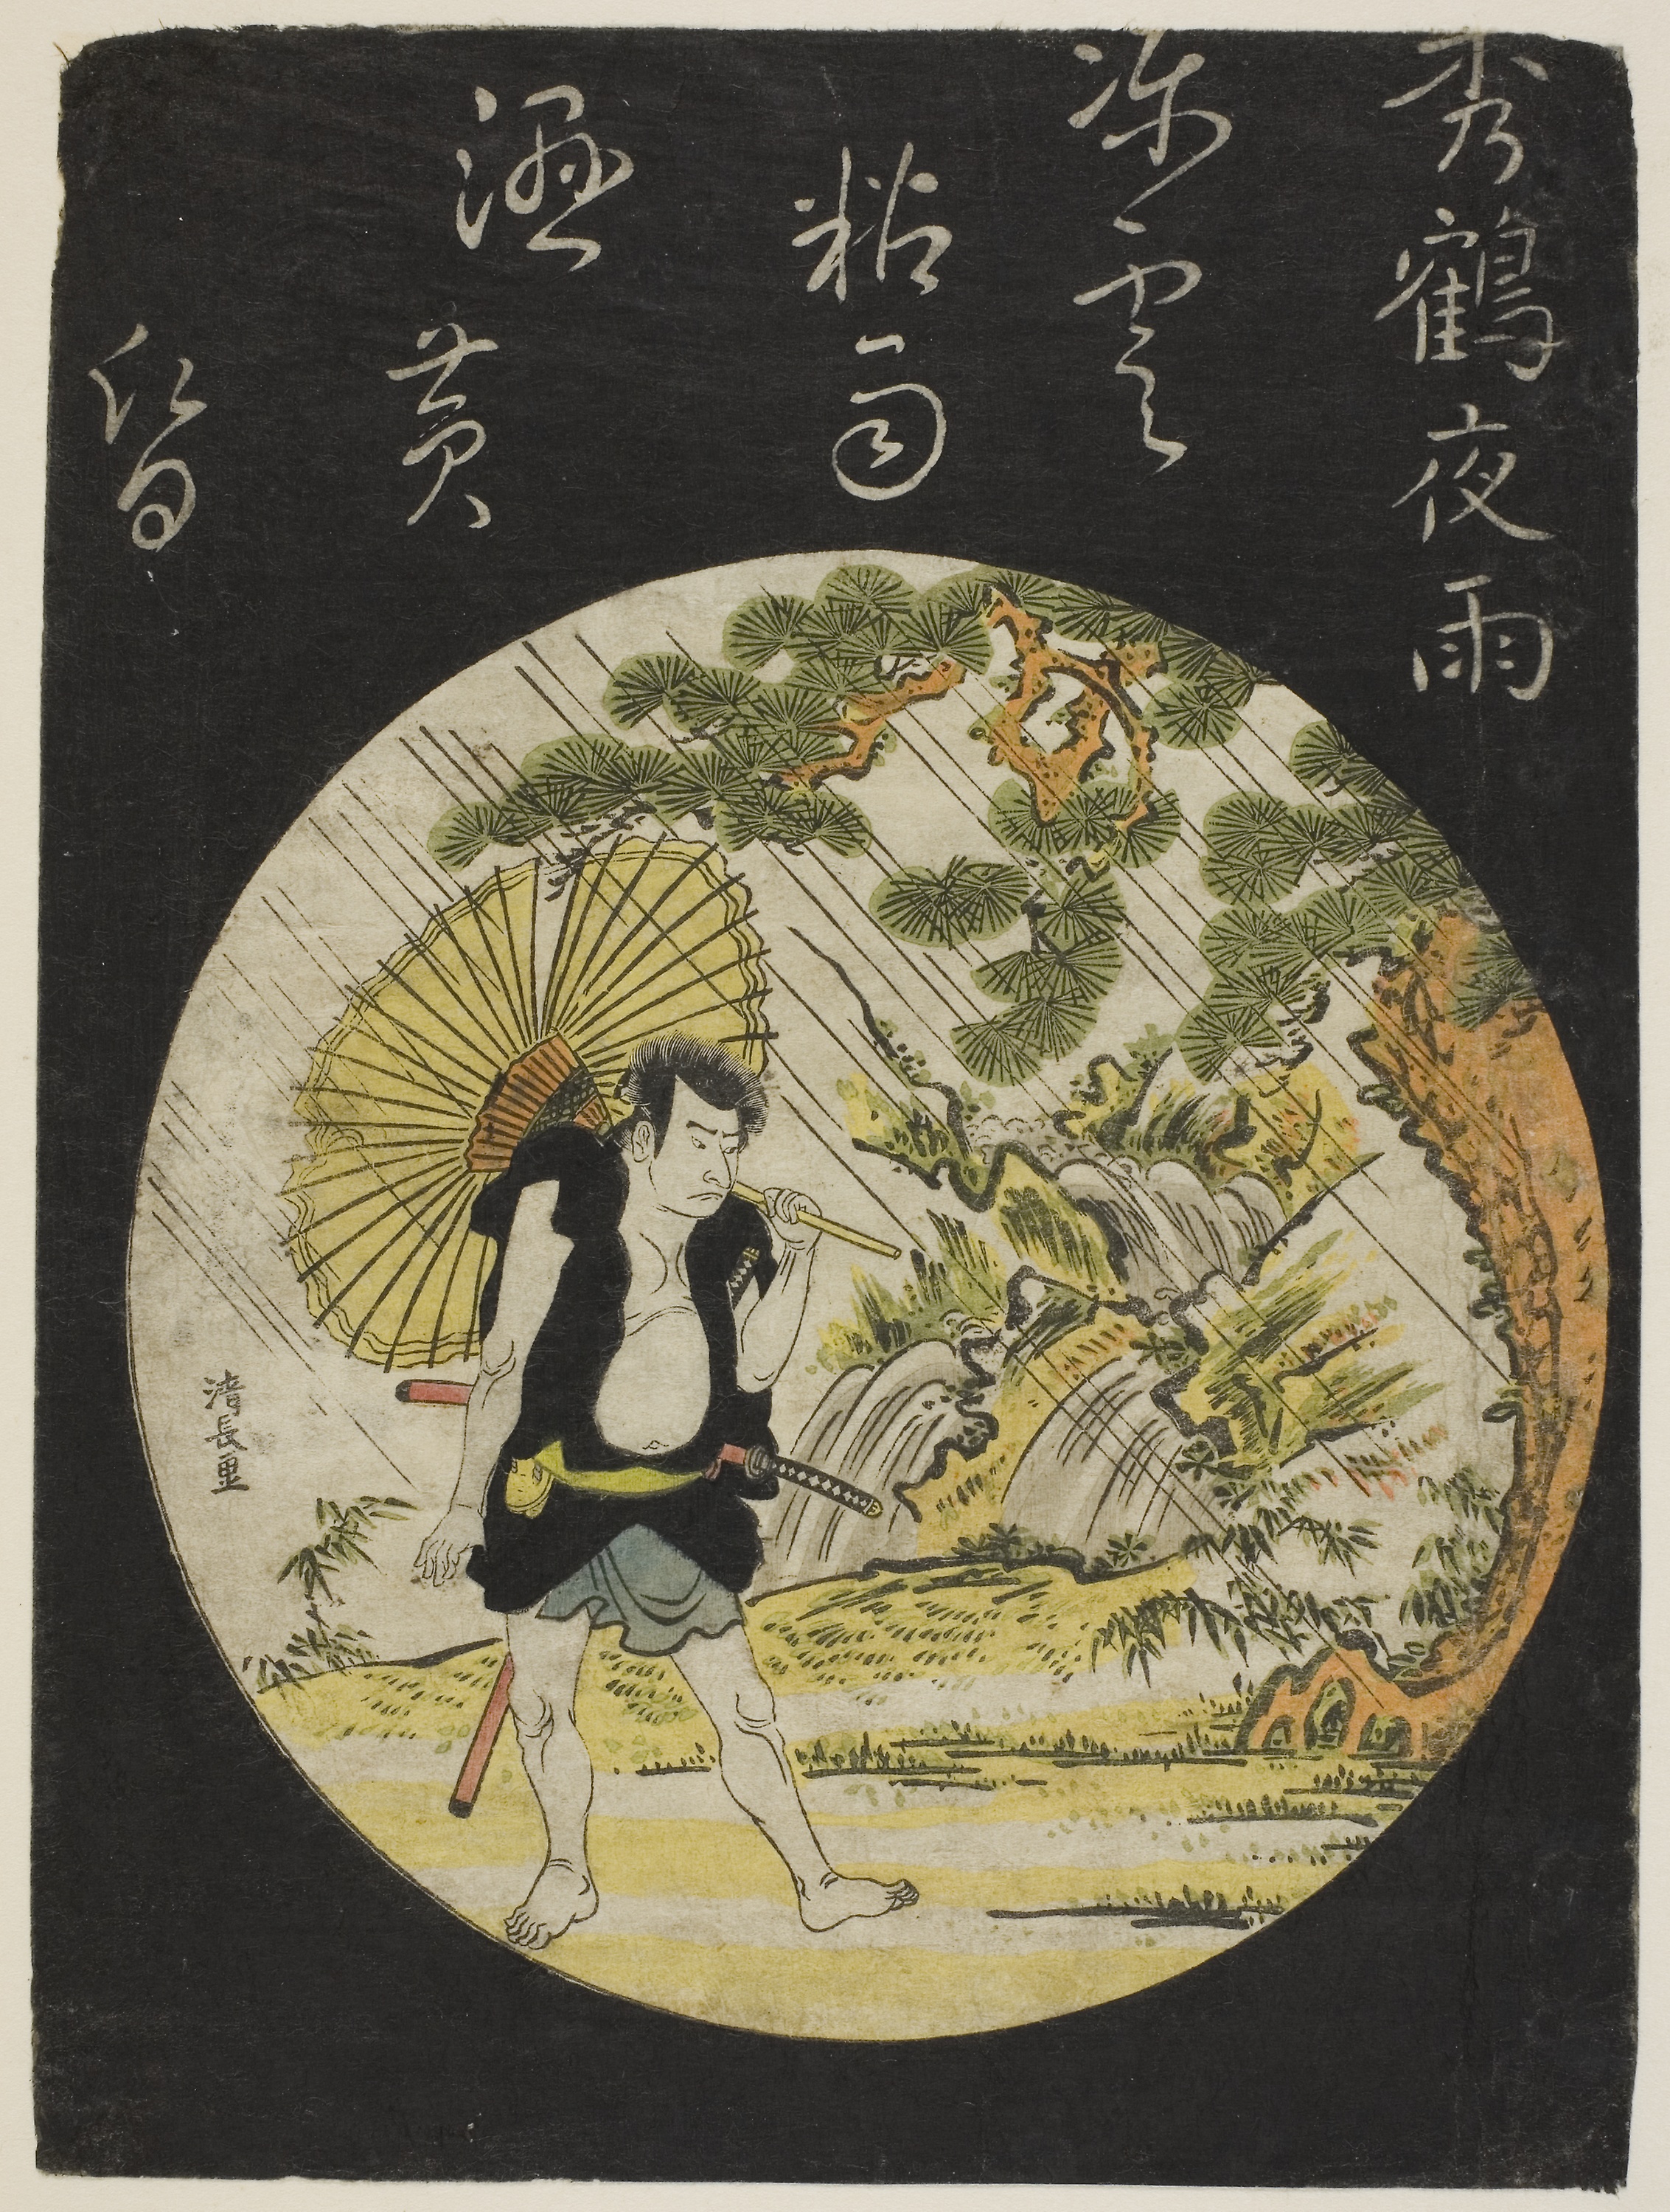
art, illustration, font, printmaking, miniature